Funginite

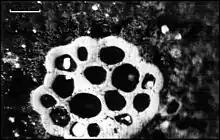
"A micrograph of funginite"

Among the other maceral categories, funginite can also be classified under huminite and/or vitrinite. Funginite, along with other macerals that fall in the same family such as cutinite and sporinite, according to one study, exhibits an average reflectance value of 0.81%, with a standard deviation of 0.05. The physical characteristics of the "fungal bodies" not only fluctuate and vary, but also determine the constitution of the spores by causing them to be identified as either single celled or multi-celled by nature. This was done alongside resinite, and the four coal samples had several trials conducted. The results indicated that funginite was "nonfluorescent and [presented] the highest reflectance value", based on a study conducted by the ICCP.